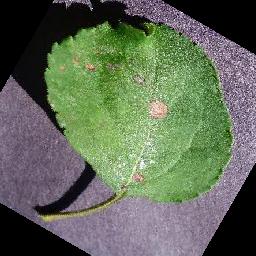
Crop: apple
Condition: black_rot